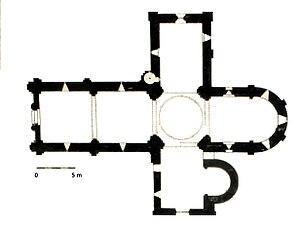
Corme-Ecluse église Plan
L'église Notre-Dame est une église de style roman saintongeais située à Corme-Écluse en Saintonge, dans le département français de la Charente-Maritime en région Nouvelle-Aquitaine.
Corme-Écluse est une commune du Sud-Ouest de la France, située dans le département de la Charente-Maritime. Ses habitants sont appelés les Cormillons et les Cormillonnes.